Ottawa National Wildlife Refuge Complex

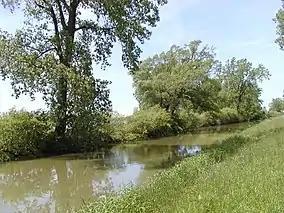
Cedar Point National Wildlife Refuge, one of the three refuges in the Ottawa National Wildlife Refuge Complex

Ottawa National Wildlife Refuge Complex is a National Wildlife Refuge complex in the state of Ohio.